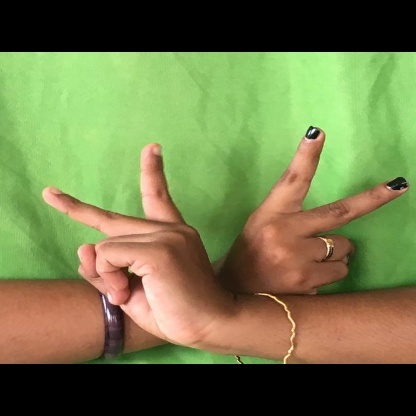
Mudra: Kartariswastika